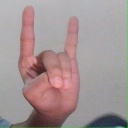
अक्षर: श